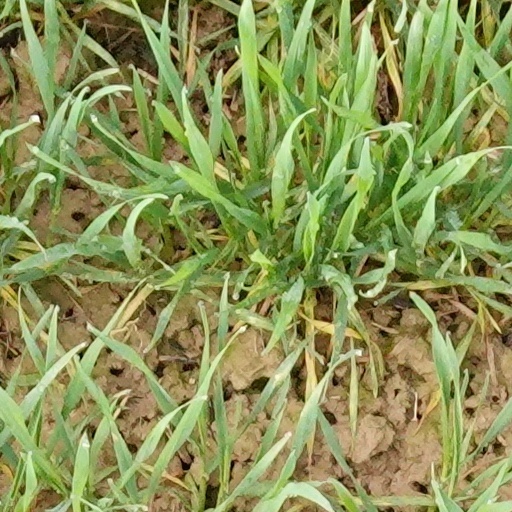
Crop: wheat